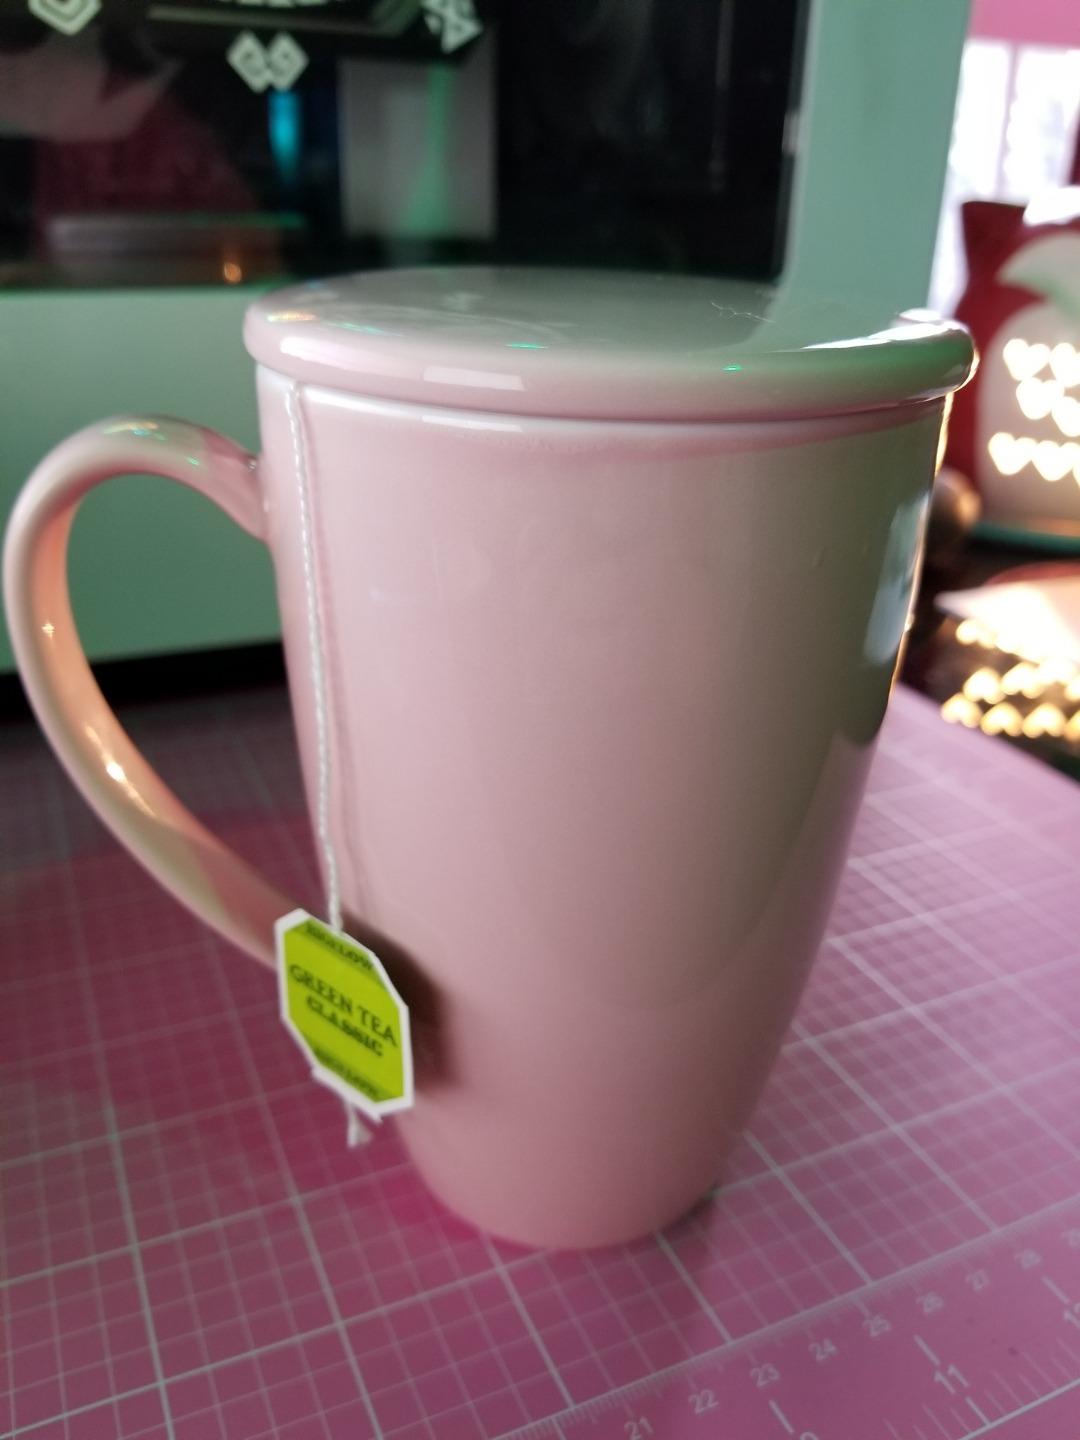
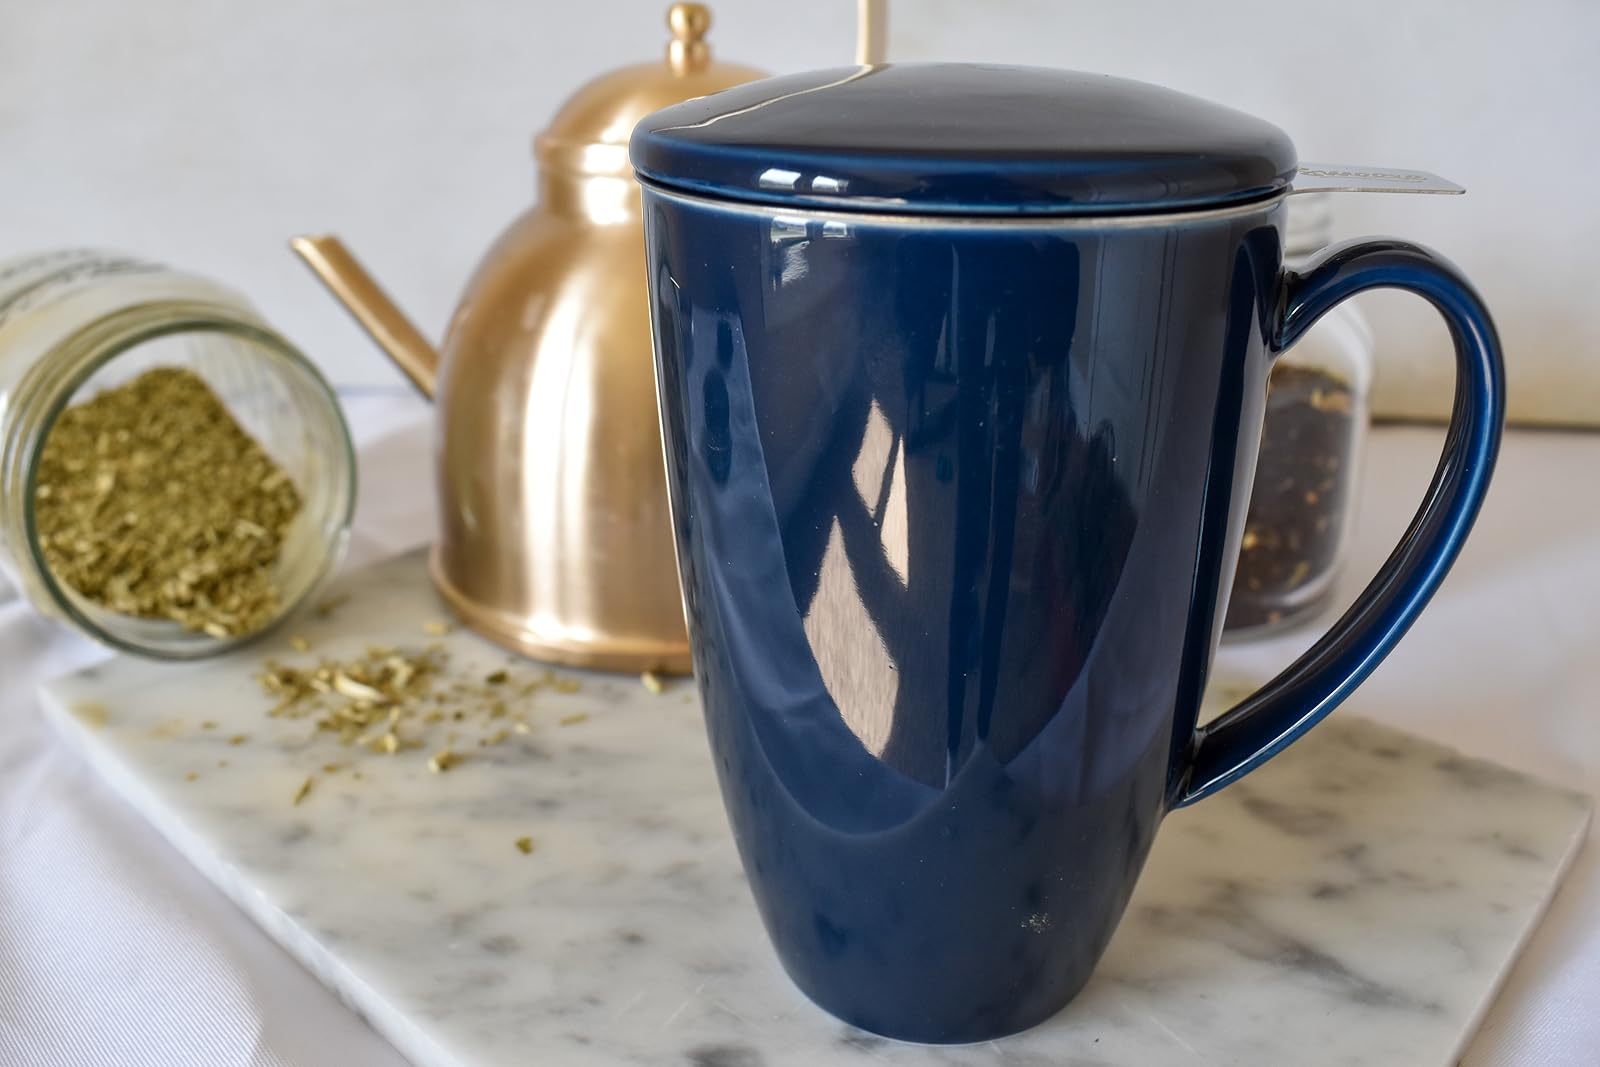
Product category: items_mug
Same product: no